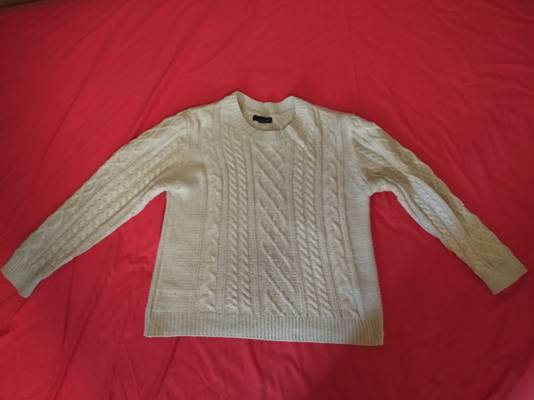
Waste category: clothes